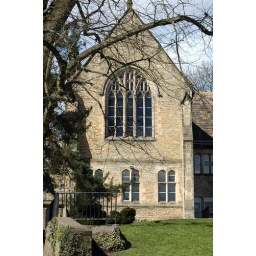
Beautiful old building now used as a school, near the river in Richmond, North Yorkshire, England.